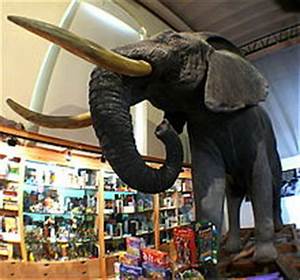
Label: elefante